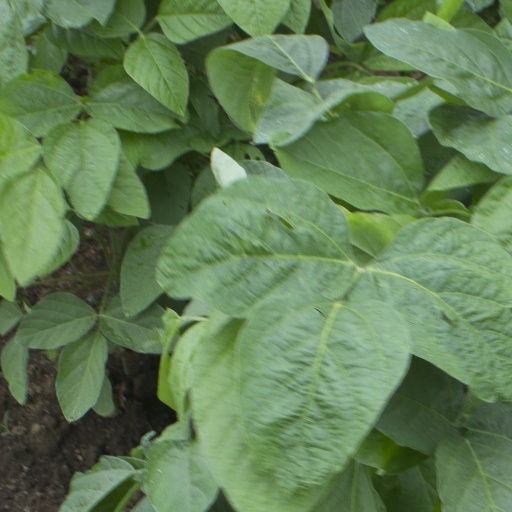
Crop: soybean